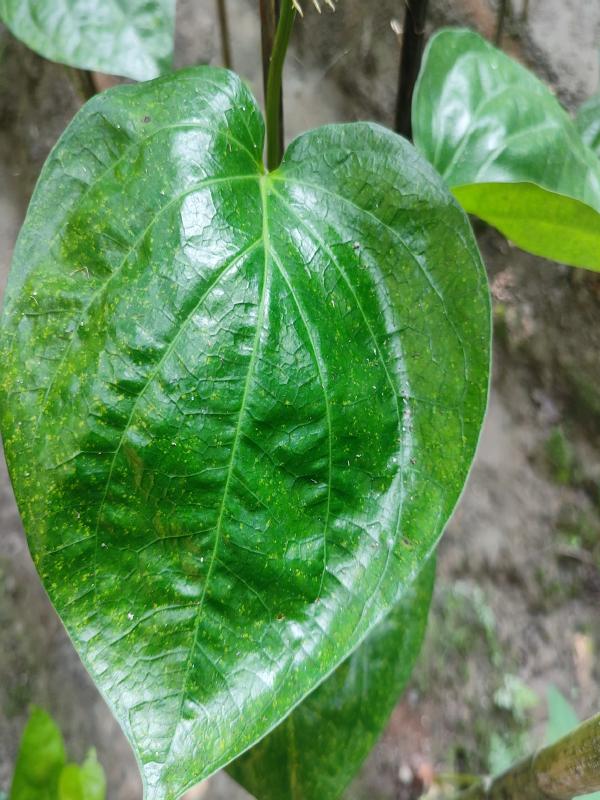
Label: Healthy_Leaf